Mister 880

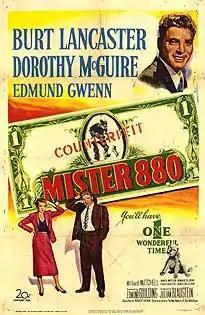

Mister 880 is a 1950 American romantic drama film directed by Edmund Goulding and starring Burt Lancaster, Dorothy McGuire and Edmund Gwenn. The movie is about an amateurish counterfeiter who counterfeits only one dollar bills, and manages to elude the Secret Service for ten years. The film is based on the true story of Emerich Juettner, known by the alias Edward Mueller, an elderly man who counterfeited just enough money to survive, was careful where and when he spent his fake dollar bills, and was therefore able to elude authorities for ten years, despite the poor quality of his fakes and growing interest in his case.